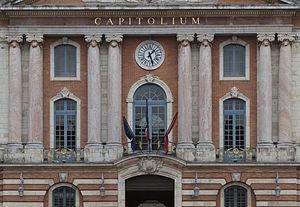
Suite aux Fusillades de 2012 en Midi-Pyrénées les drapeux du Capitole de Toulouse sont en berne.
Les attentats de mars 2012 en France, ou tueries de mars 2012 à Toulouse et Montauban, sont une série d'attentats qui se sont déroulés en mars 2012, tuant sept personnes : trois militaires dont deux de confession musulmane et quatre civils, dont trois enfants d'une école juive. Le parquet antiterroriste de Paris s'est saisi des affaires et a ouvert trois enquêtes « pour des faits qualifiés d'assassinat et tentatives d'assassinat en lien avec une entreprise terroriste », d'après François Molins, le procureur de Paris.